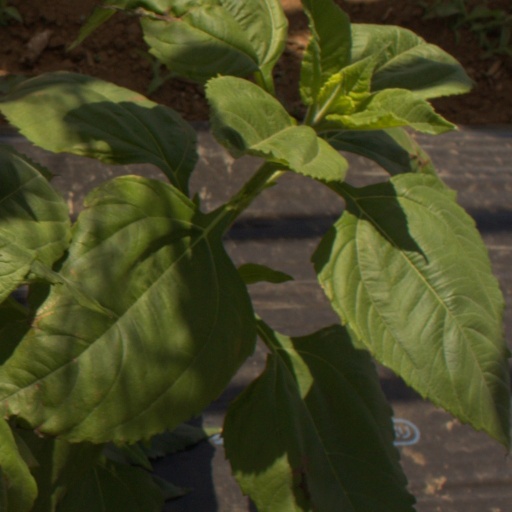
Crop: Jerusalem artichoke